Billy Williams

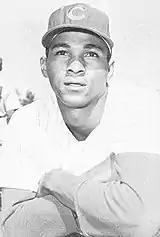
Williams with the Chicago Cubs in 1964

Billy Leo Williams (born June 15, 1938) is an American former left fielder and coach in Major League Baseball (MLB) who played from 1959 to 1976, almost entirely for the Chicago Cubs. A six-time All-Star, Williams was named the 1961 National League (NL) Rookie of the Year after hitting 25 home runs with 86 runs batted in (RBI). A model of consistent production, he went on to provide the Cubs with at least 20 home runs and 80 RBI every year through 1973, batting over .300, hitting 30 home runs and scoring 100 runs five times each. Along with Ernie Banks and Ron Santo, Williams was one of the central figures in improving the Cubs' fortunes in the late 1960s after the club had spent 20 years in the bottom half of the league standings. His 853 RBI and 2,799 total bases in the 1960s were the most by any left-handed hitter in the major leagues.